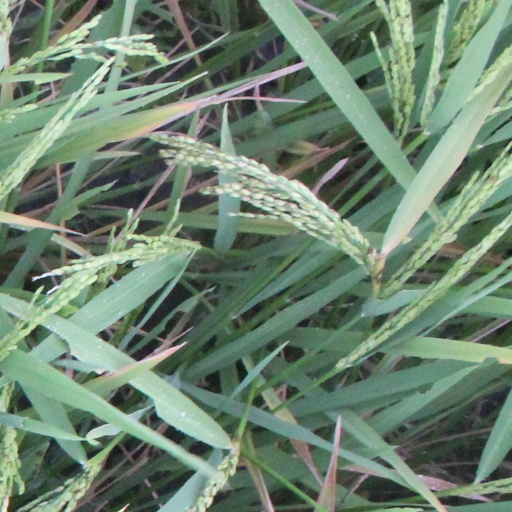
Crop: rice